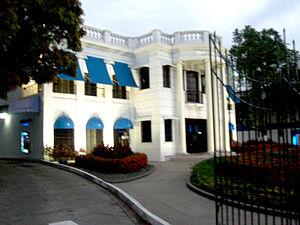
Maison transformée en banque, la Banque du Pacifique